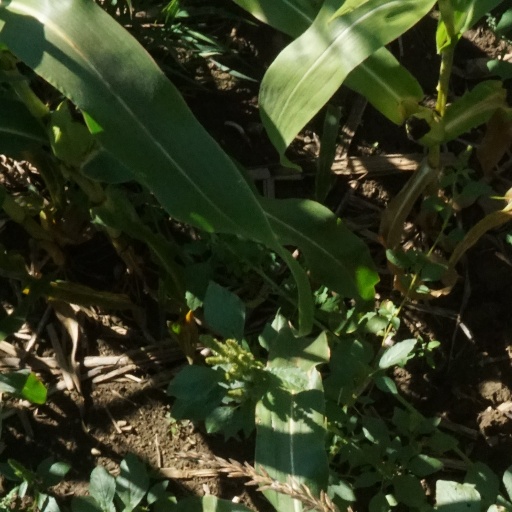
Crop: maize; corn